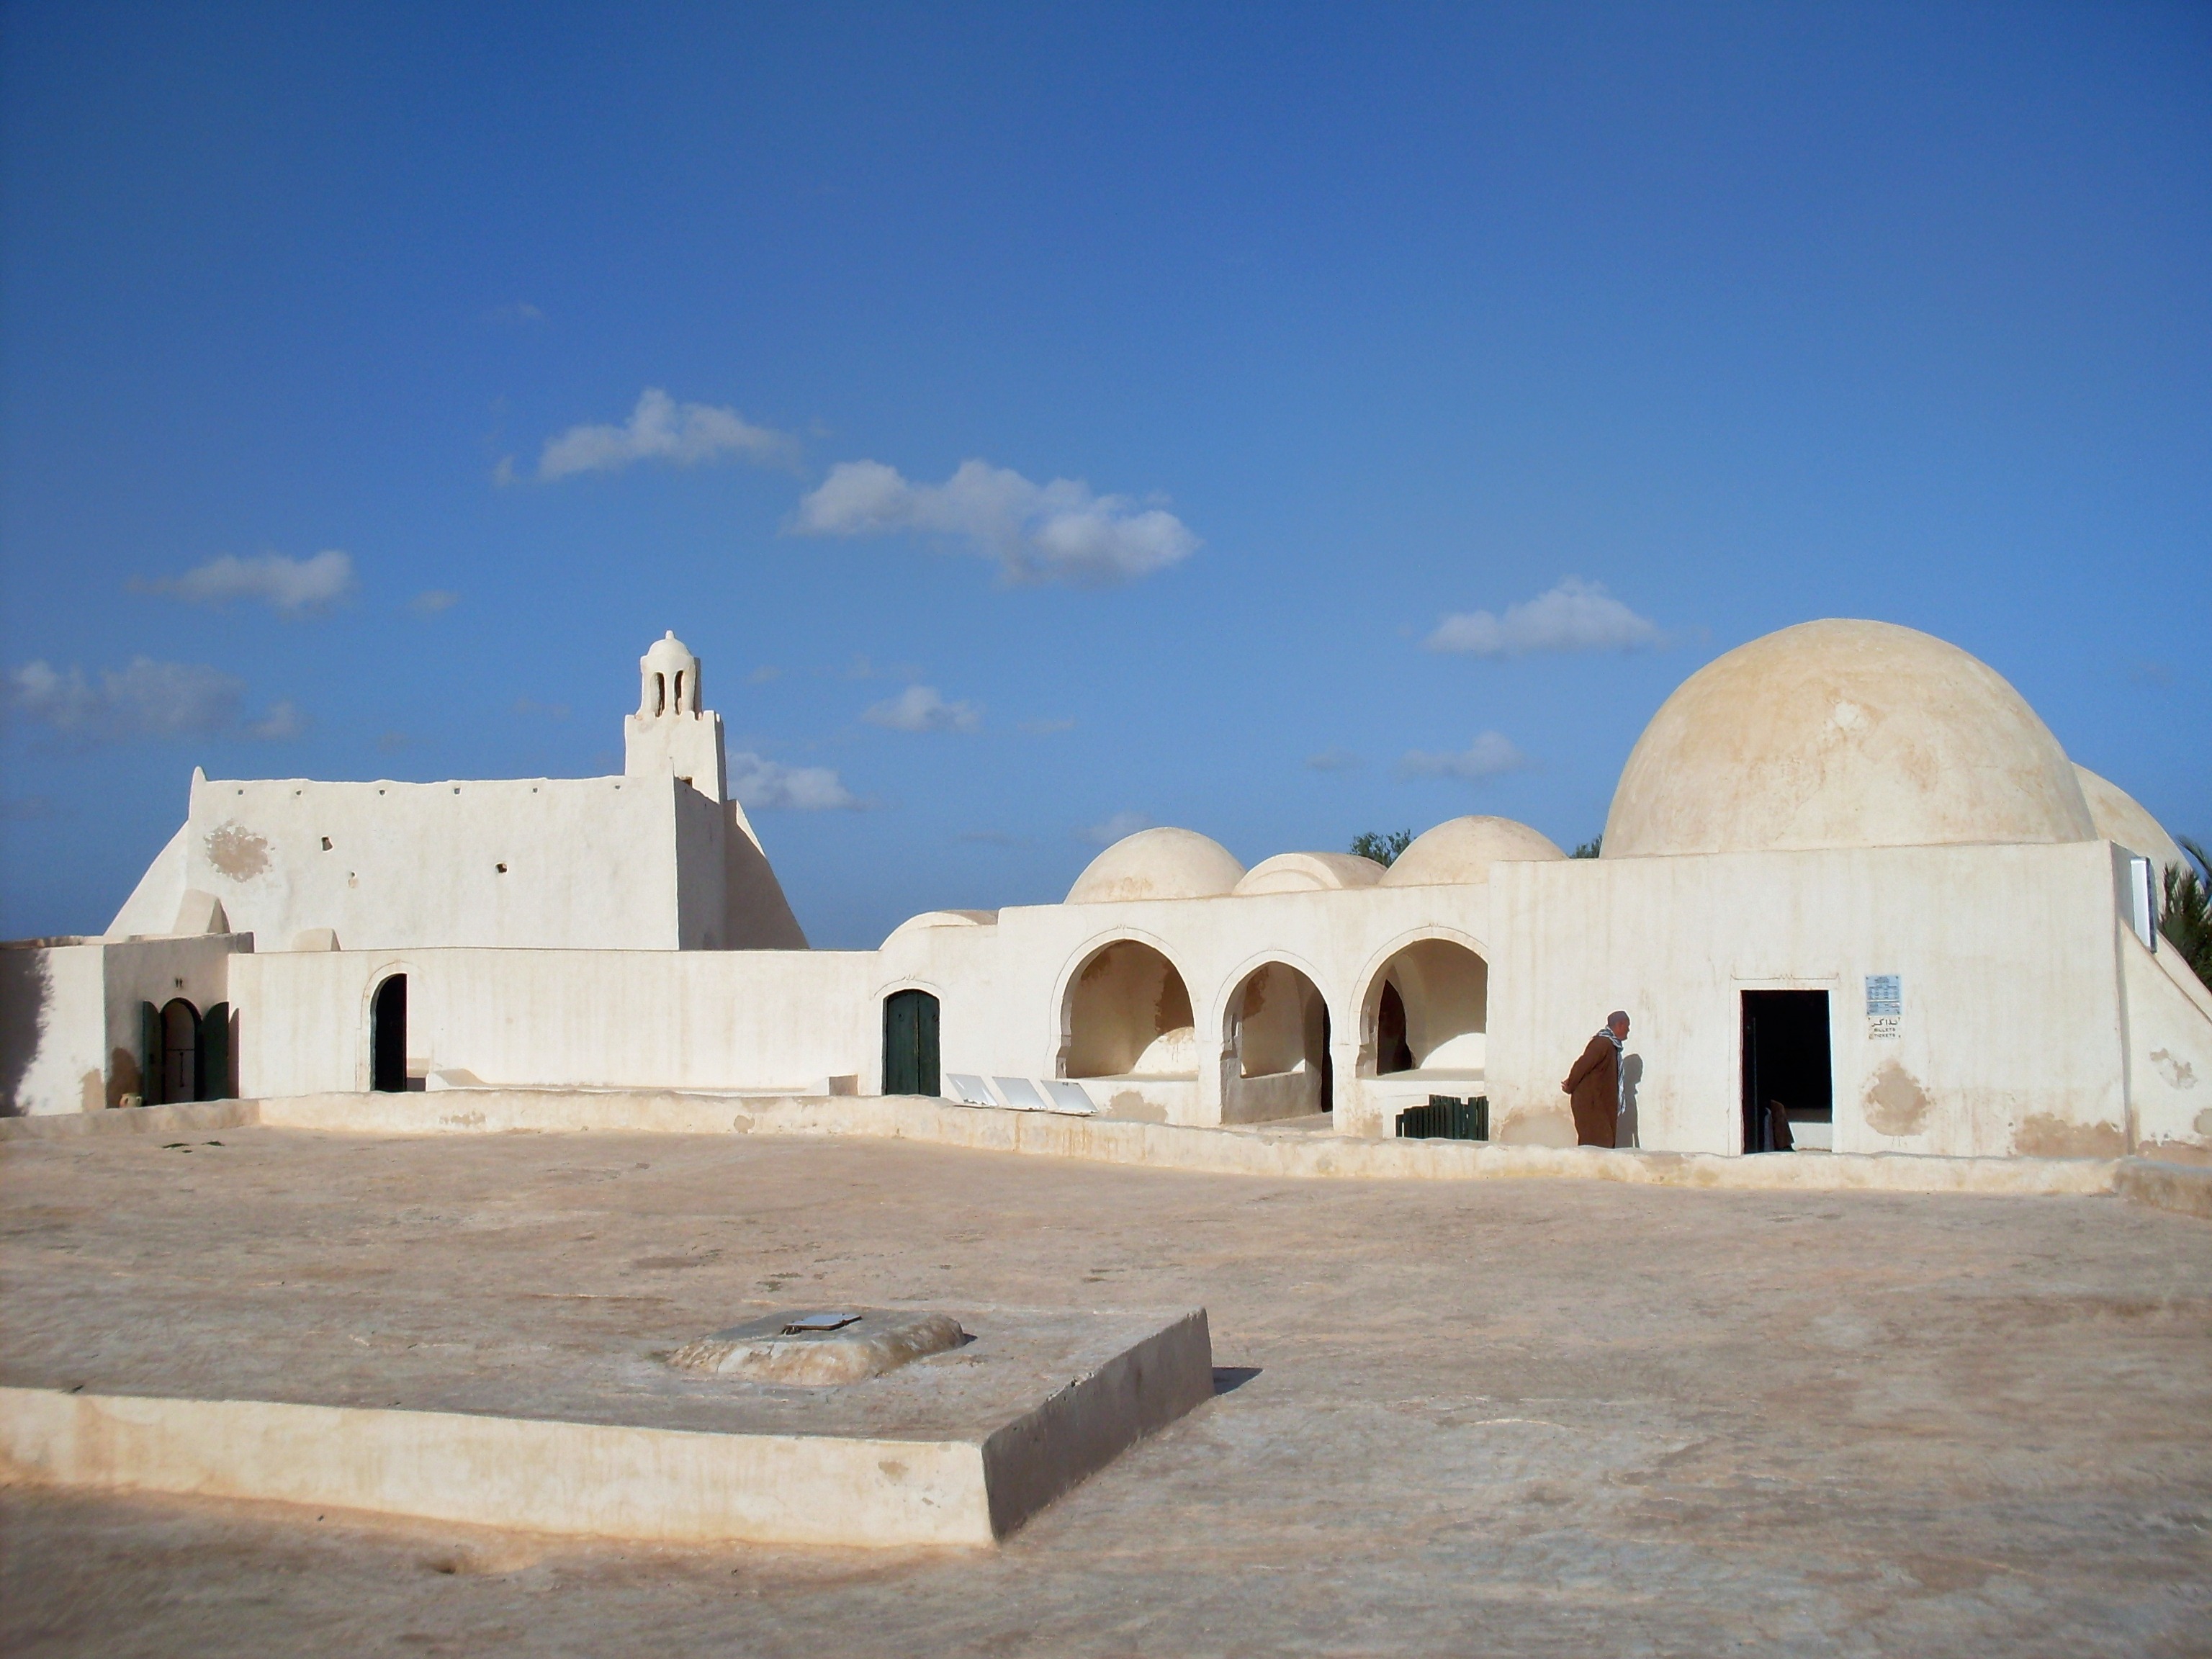
architecture, structure, sky, building, place of worship, outside, clouds, temple, mosque, dome, tunisia, ancient history, landscape scenic